Low Blows (podcast)

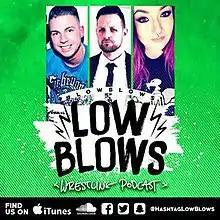
Podcast artwork showcasing hosts of both SmackJade and Raw in Fast Forward

Low Blows was an Irish podcast series centred around professional wrestling critique, hosted by retired professional wrestler Rick Nash of Irish Whip Wrestling. The show has been on indefinite hiatus as of their 170th episode in 2017. The brand released two shows weekly, SmackJade (co-hosted with professional wrestler Jade Costello) and Raw in Fast Forward (co-hosted with Cork City F.C. commentator and sports columnist David Kent).